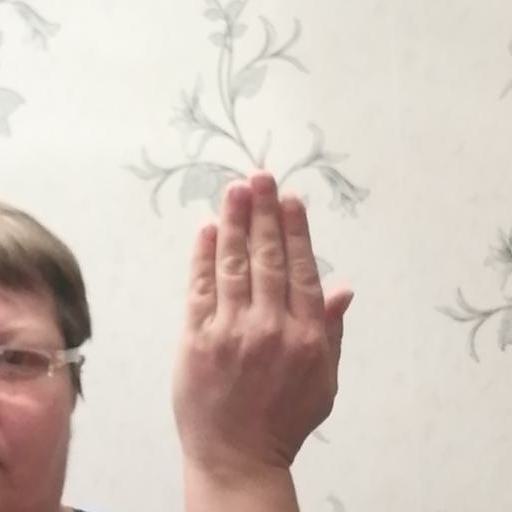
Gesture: stop_inverted